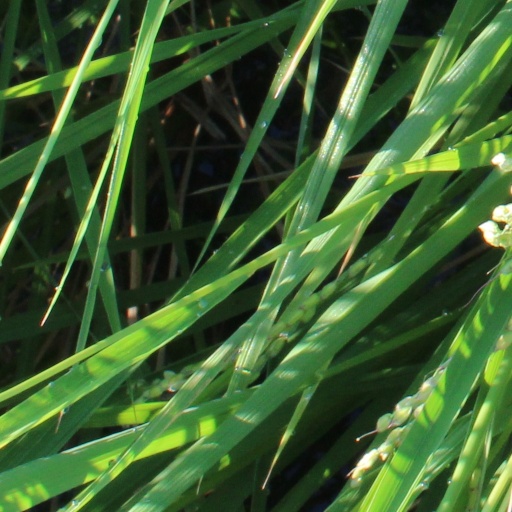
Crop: rice